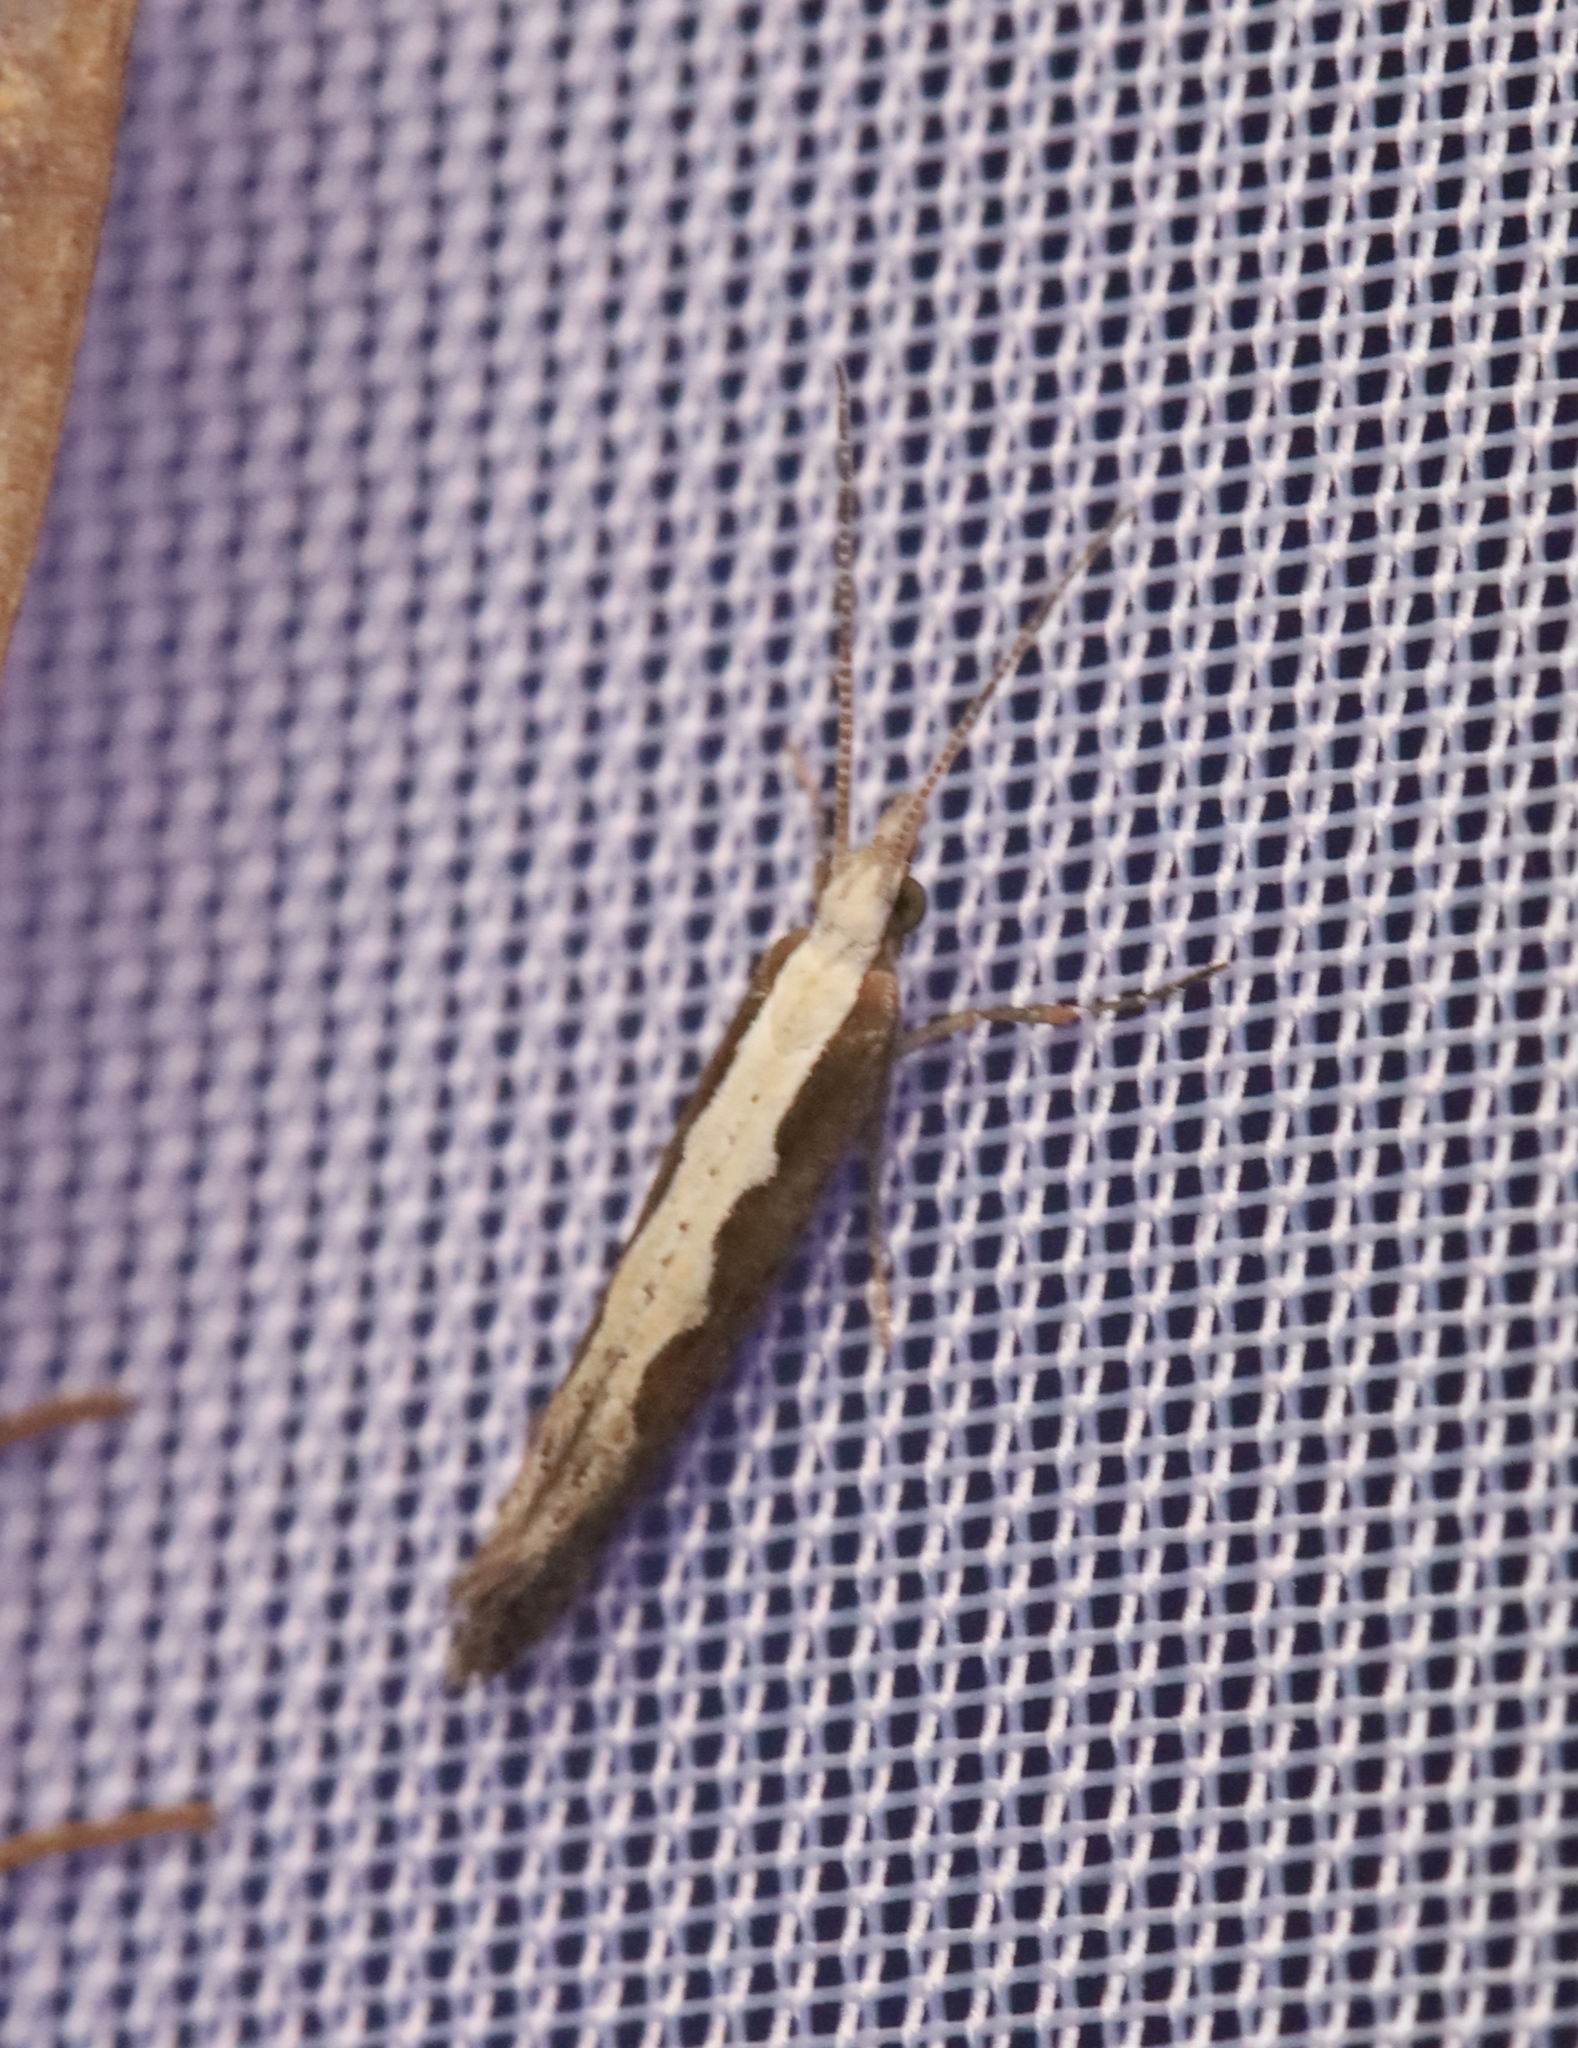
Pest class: diamondback_moth